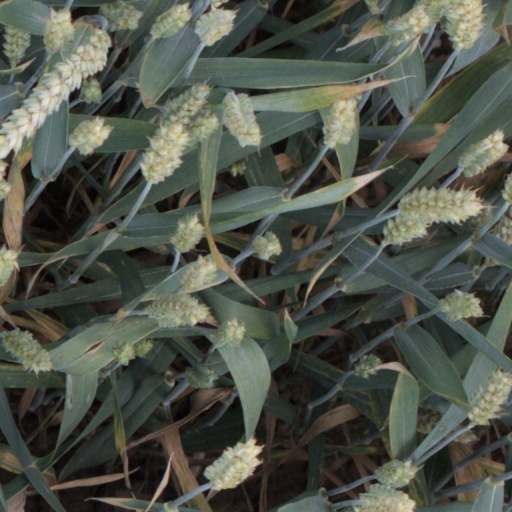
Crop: wheat